Macbeth (1948 film)

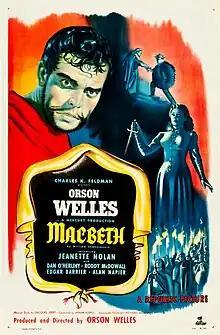
Theatrical release poster

Macbeth is a 1948 American historical drama directed by Orson Welles. A film adaptation of William Shakespeare's tragedy of the same name, it tells the story of the Scottish general who becomes the King of Scotland through treachery and murder. The film stars Welles in the lead role and Jeanette Nolan (in her feature film debut) as Lady Macbeth.